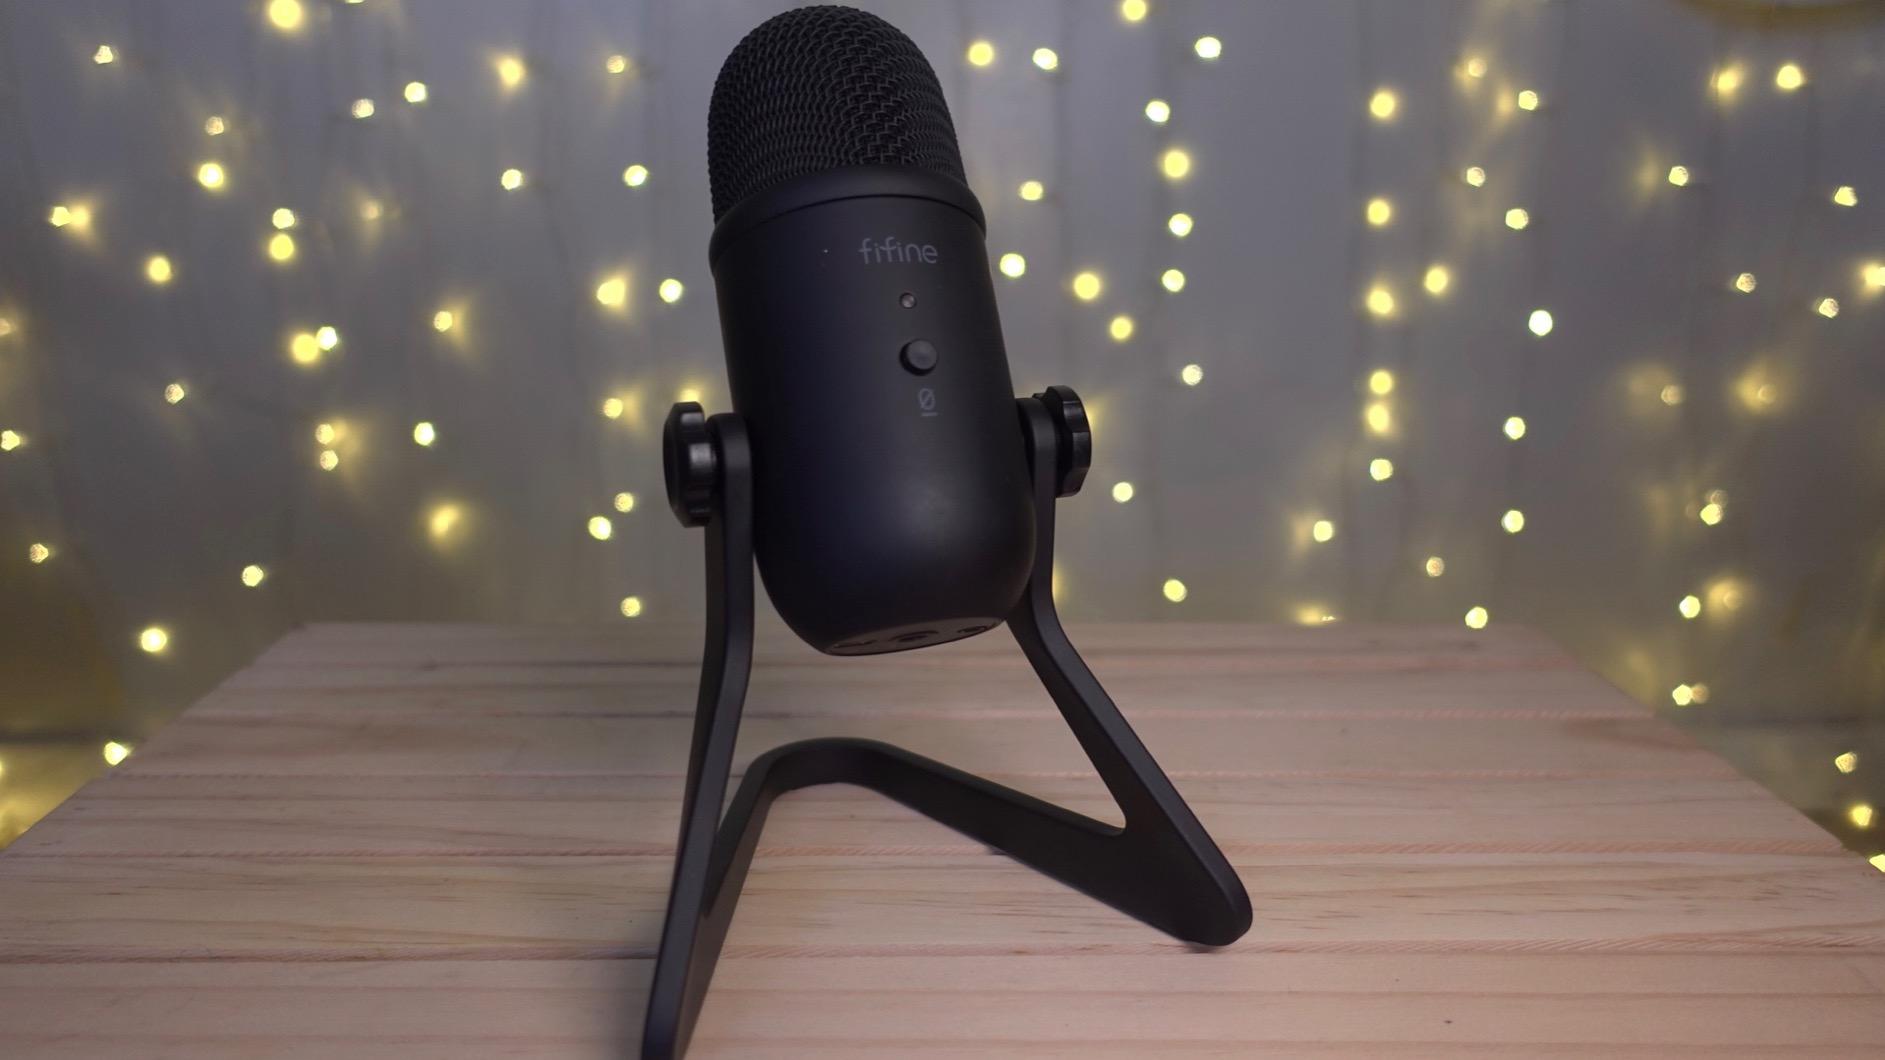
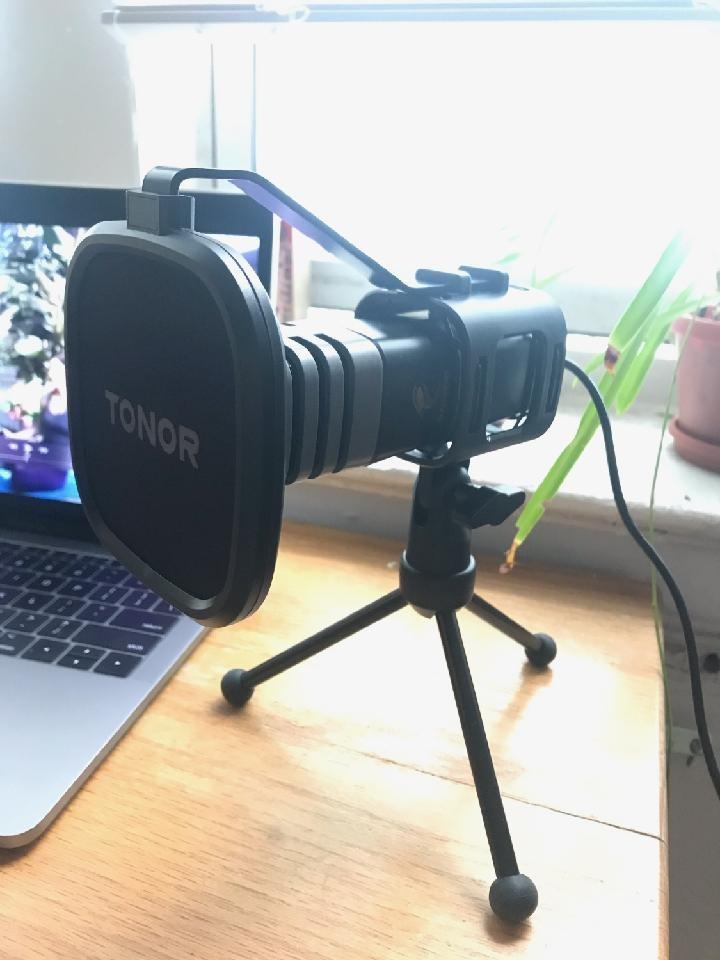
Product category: microphone
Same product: no